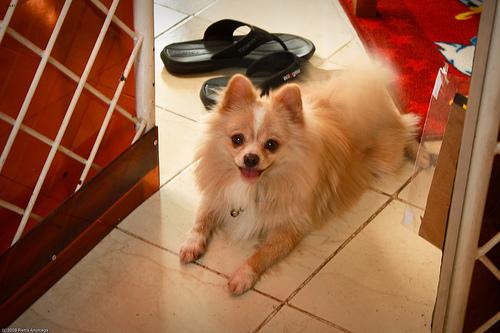
Breed: pomeranian